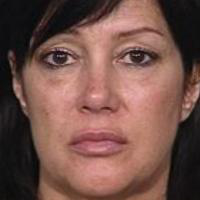
Age group: age 41-55